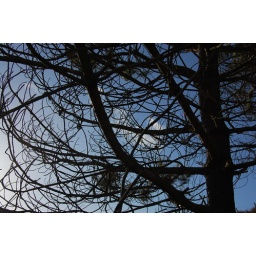
Tangled branches of pine against sky struggling to remain evergreen